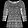
Label: T - shirt / top